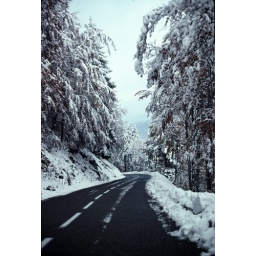
Snow-laden trees along a highway in the mountains of south-eastern France